René Guénon

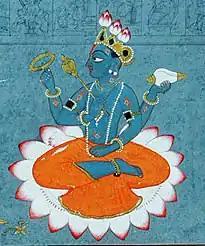
Narayana is one of the names of Vishnu in the Hindu tradition, signifies literally "He who walks on the Waters", with an evident parallel with the Gospel tradition. The "surface of the Waters", or their plane of separation, is described as the plane of reflection of the "Celestial Ray". It marks the state in which the passage from the individual to the universal is operative, and the well-known symbol of "walking on the Waters" represents emancipation from form, or liberation from the individual condition (René Guénon, "The multiples states of the Being", chapter 12, "The two chaoses").

This book expands on the multiple states of Being, a doctrine already tackled in "The Symbolism of the Cross", leaving aside the geometrical representation exposed in that book "to bring out the full range of this altogether fundamental theory".